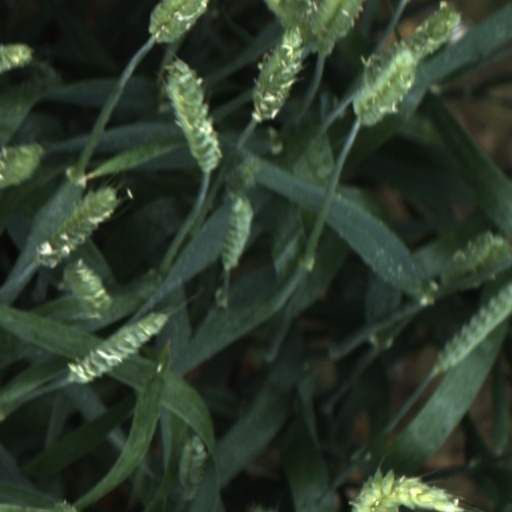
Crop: wheat